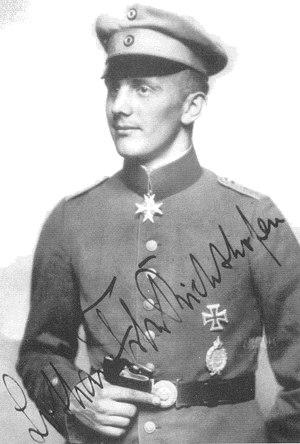
Le baron Lothar Siegfried von Richthofen, né le 27 septembre 1894 à Breslau et mort le 4 juin 1922 à Hambourg, est un pilote de chasse allemand de la Première Guerre mondiale.
La Jasta 11 ou Königlich Preußische Jagdstaffel Nr 11 était une escadrille de chasse de l'armée allemande durant la Première Guerre mondiale. Jasta est un acronyme formé par l'abréviation du mot allemand Jagdstaffel.
Le champ d'aviation de la Brayelle est historiquement l'un des premiers champs d'aviation de France, en 1908. Il est lié à l'histoire familiale des Breguet.